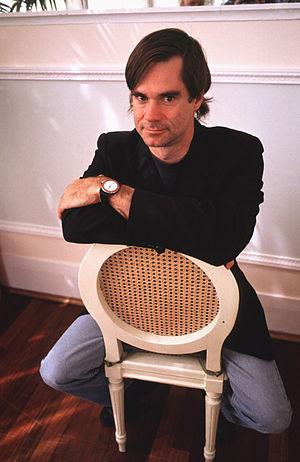
Gus Van Sant, né le 24 juillet 1952 à Louisville, est un réalisateur, scénariste, producteur, monteur, photographe et musicien américain. Il a longtemps vécu à Portland dans l'Orégon, ville qui sert de cadre à nombre de ses films. Après des débuts comme cinéaste indépendant avec notamment le film My Own Private Idaho, il se rapproche de l'industrie hollywoodienne avec des films de commande comme Prête à tout ou Will Hunting, récompensé aux Oscars.